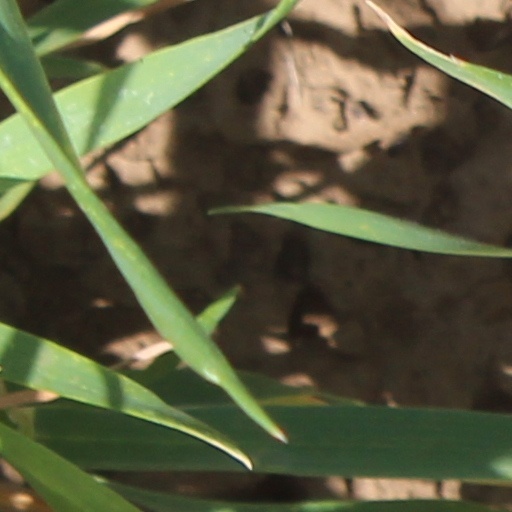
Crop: wheat